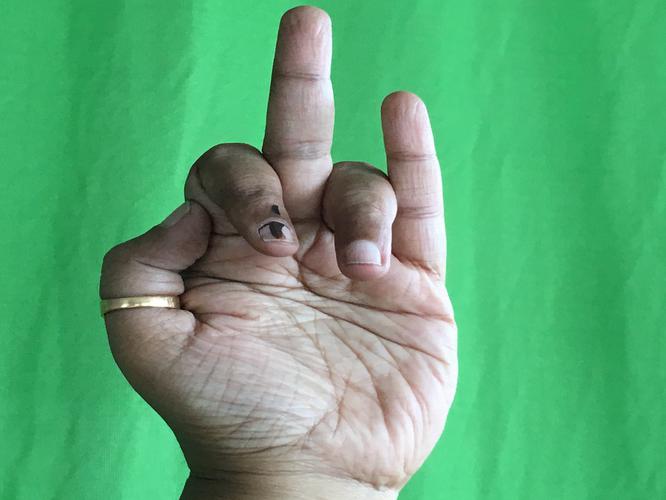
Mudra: Shukatundam
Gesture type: single_hand